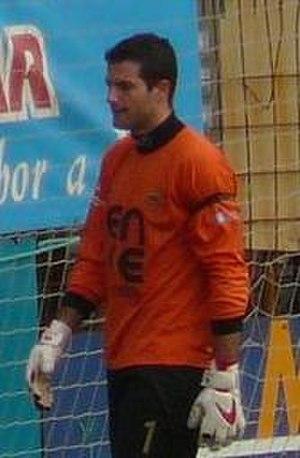
Nicolas Bonis est un footballeur français né le 30 août 1981 à Wissembourg. Il évolue au poste de gardien de but.